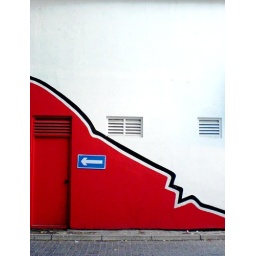
deep deep below the mountains where blue rivers flow to the left.